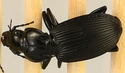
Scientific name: Pterostichus lachrymosus
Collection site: Mountain Lake Biological Station NEON (MLBS), plot MLBS_009